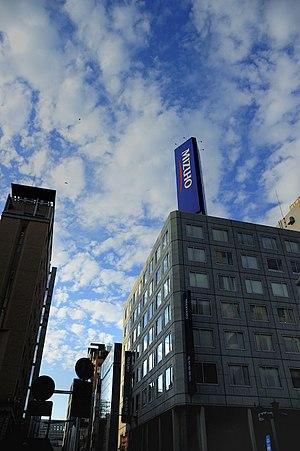
Mizuho Financial Group, abrégé en MHFG ou simplement appelé Mizuho est une holding bancaire dont le siège est situé à Ōtemachi, Tokyo. Le nom "Mizuho" signifie "nouvelle, abondante et riche récolte de riz" en japonais.